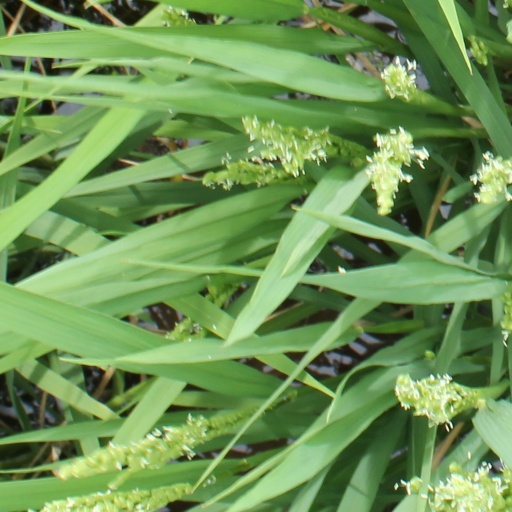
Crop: rice